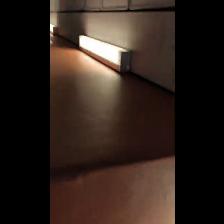
Label: NonHuman